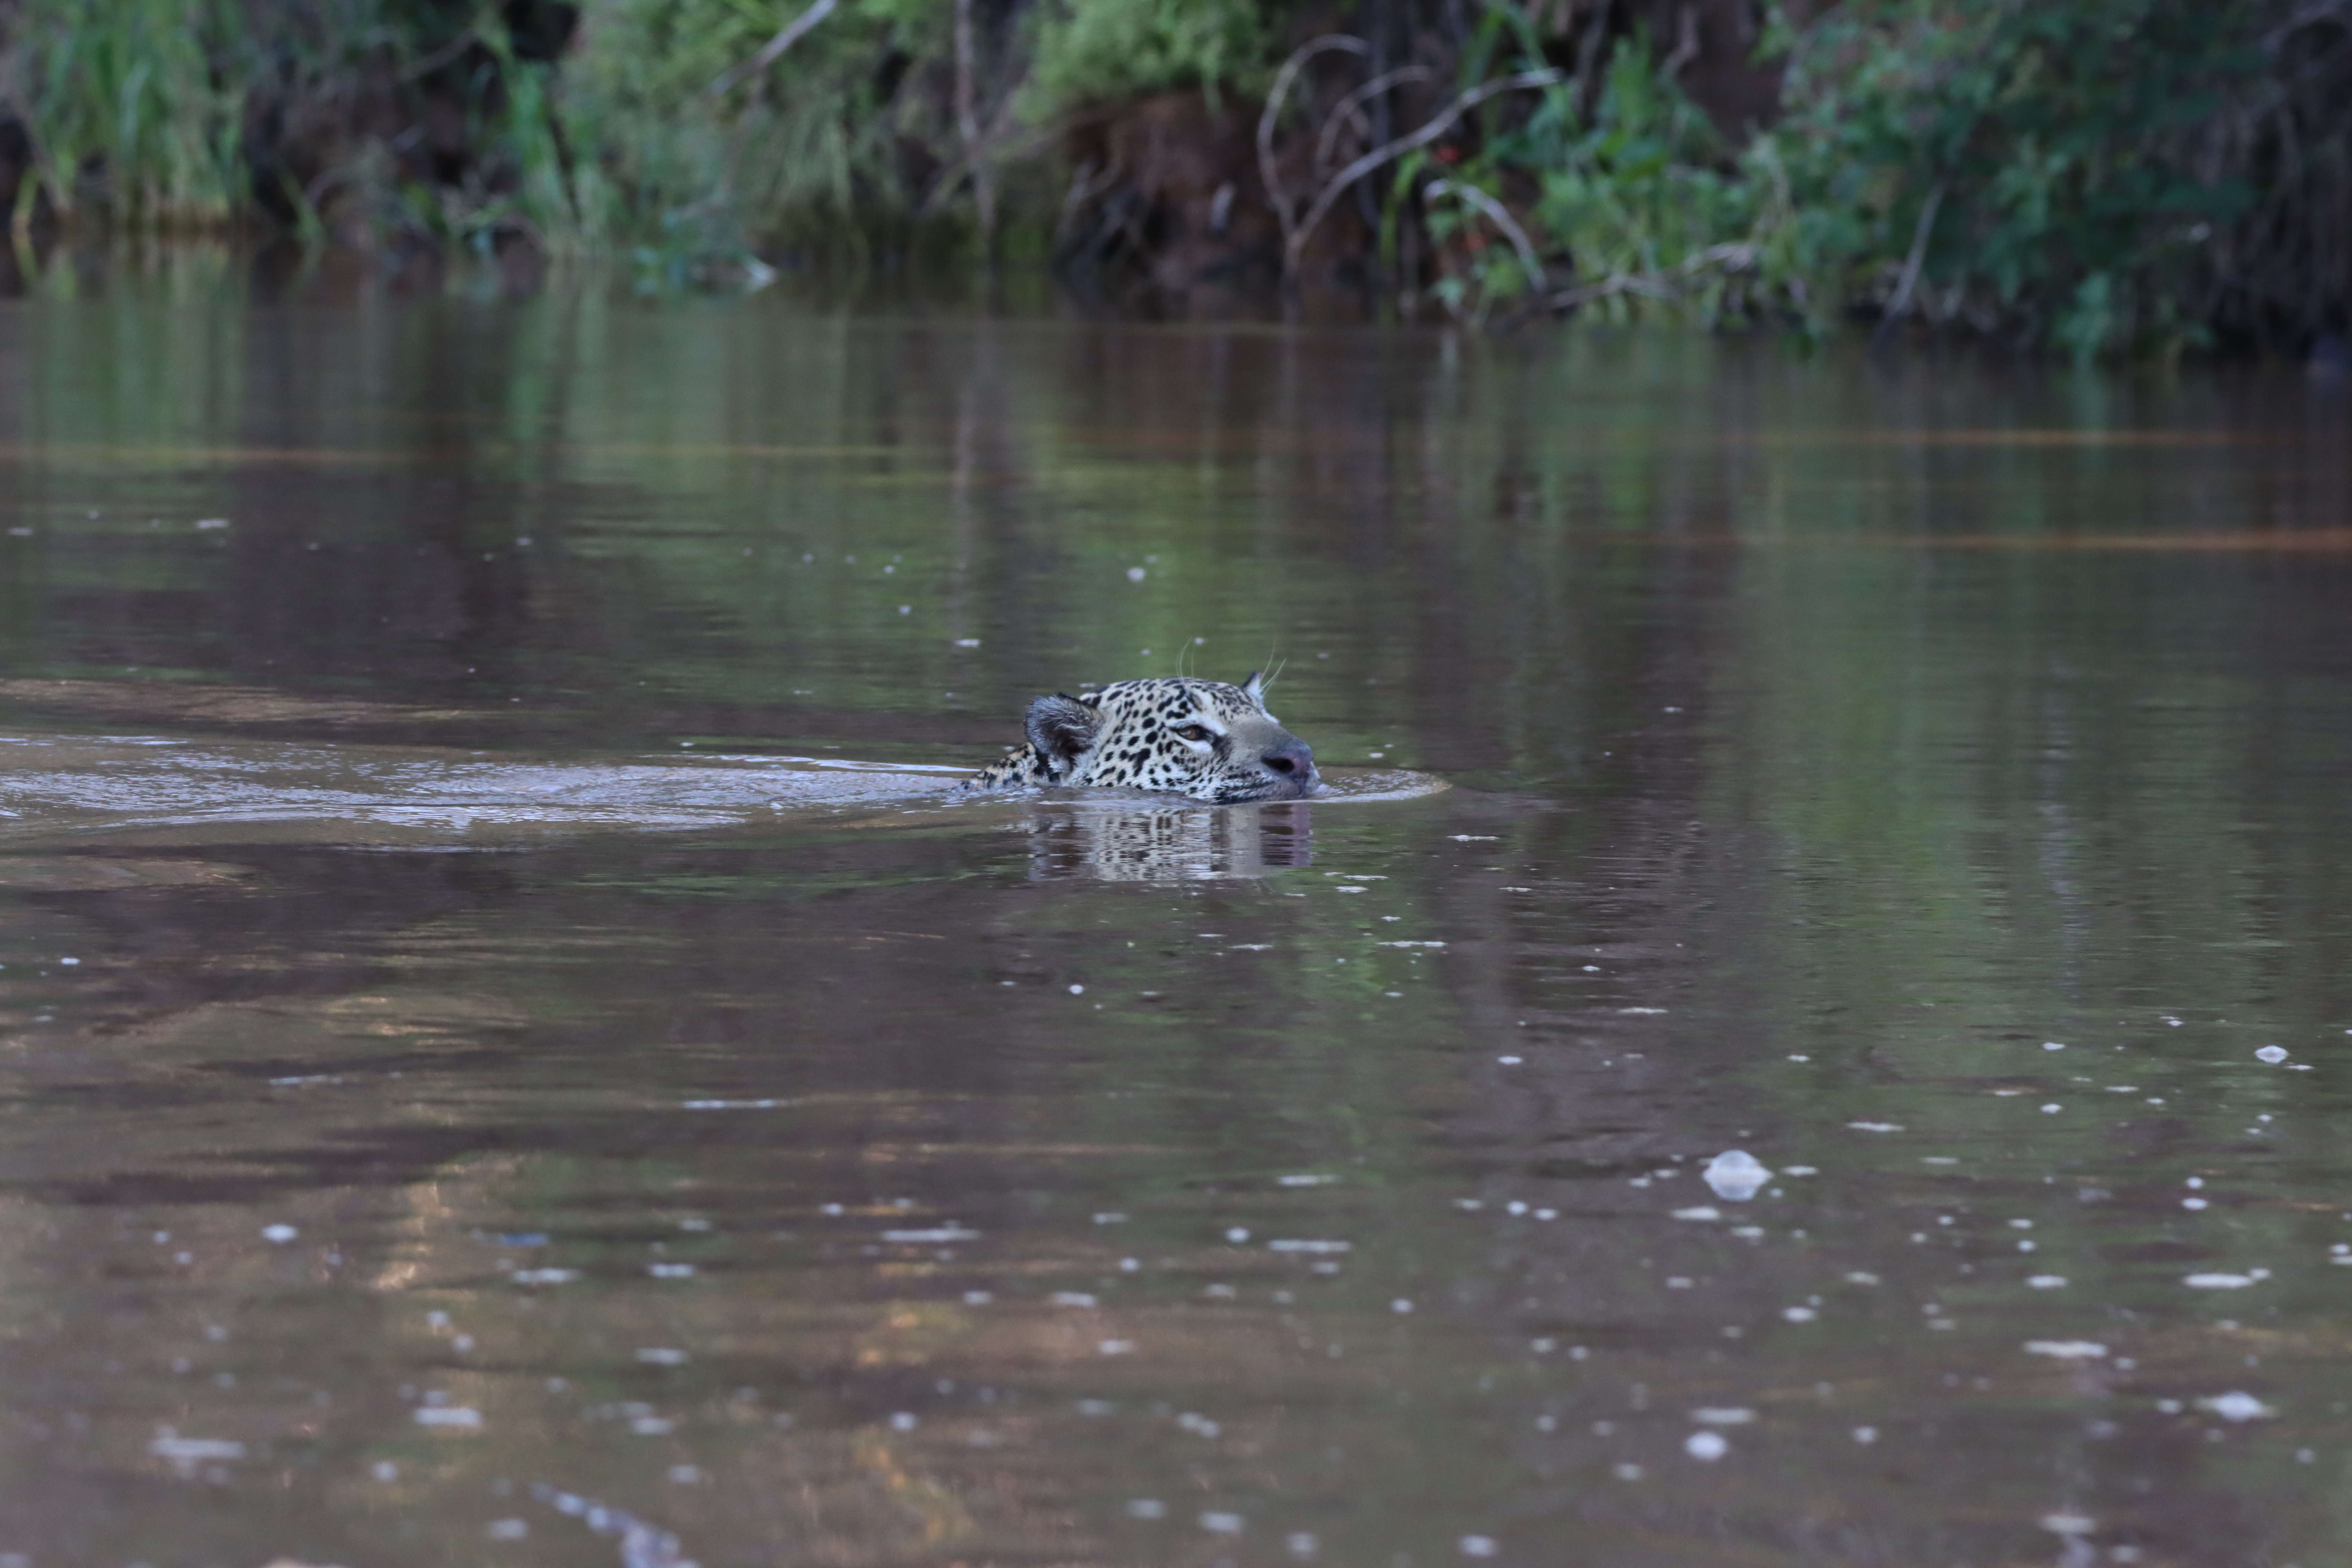
Jaguar: Marcela